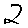
Label: 2